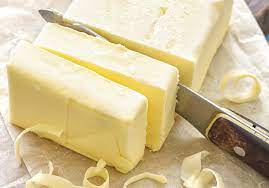
Waaw ëe nataal bii nii maa ngi ciy seetlu bëer ;  bëer bu bu xaw a "congelé" boo xamente ne dañ koo teg si benn taabal, teg si, lal ko...  Am lu nu lal lu weex daldi siy teg bëer bi, teg si paaka bi di ko dagg.